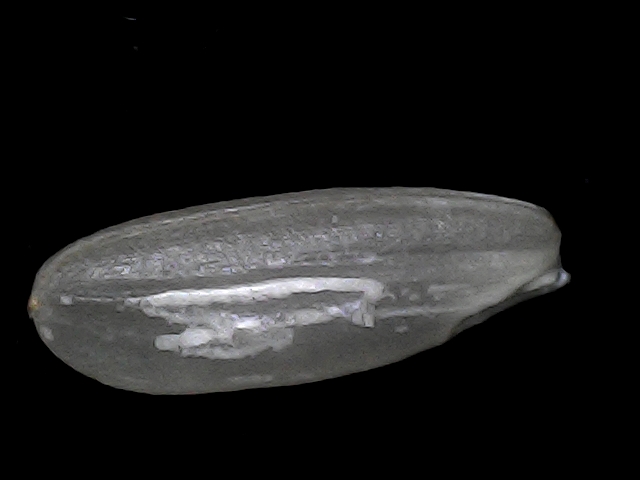
Rice variety: BD30